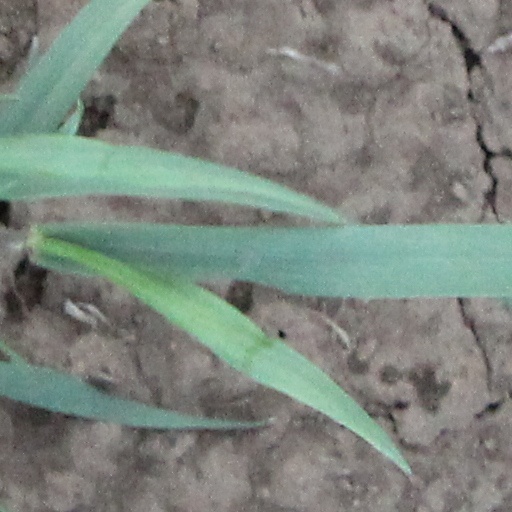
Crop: wheat